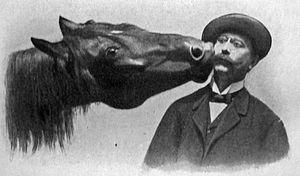
Hans le Malin est un cheval, élevé en Allemagne au début du XXᵉ siècle. Grâce à son « intelligence supérieure », il devient célèbre dans toute l'Europe et met la communauté scientifique de l'époque en émoi. Ce cheval semble, en effet, pouvoir répondre à toutes sortes de questions : « En tapant du sabot, Hans était capable d'additionner, de soustraire, de multiplier et de diviser. Hans pouvait épeler, lire, et résoudre des problèmes d’harmonie musicale ». Son premier propriétaire, Wilhelm von Osten, l'éduque au calcul et à la lecture en toute bonne foi. Face à la controverse suscitée par la réalité de l'intelligence de Hans, plusieurs scientifiques étudient son cas.